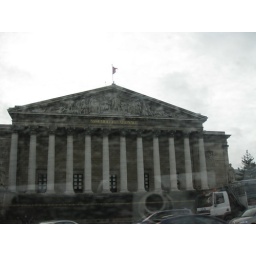
sorry the bus window got in the way.